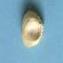
Maize quality: Good